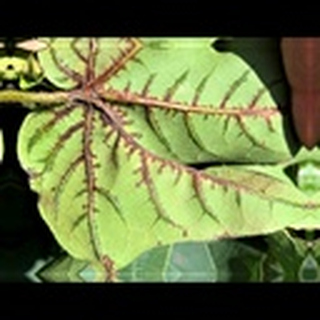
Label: cotton_bacterial_blight